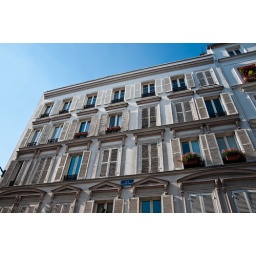
A house in Montmartre in Paris with wooden window shutters nicely lit in the evening.